Wetterau Limes

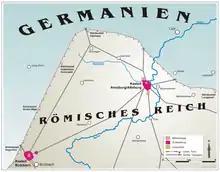
Course of the "limes" in the Wetterau

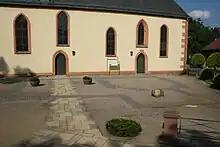
Bathhouse of Echzell Roman Fort in the paving in front of the church.

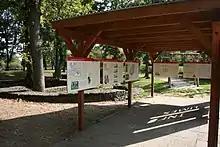
Information board in front of the bathhouse of Rückingen Roman Fort.

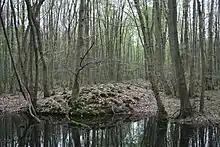
Well-preserved section of the "limes" in the Bulau near Erlensee.

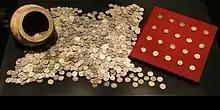
The treasure of Ober-Florstadt in the Wetterau Museum.

During the two campaigns of the Roman Emperor Domitian against the Chatti (83 and 85 AD), the Romans began to cut swathes of open ground through the dense forests of today's Hesse, in order to prevent their columns from being ambushed (e.g. at the Battle of the Teutoburg Forest).